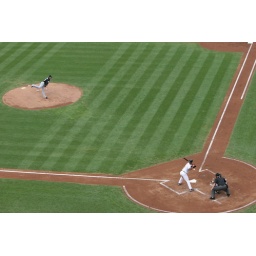
The ball is just over home plate in this shot. Oriole Park @ Camden Yards. August 19th, 2006